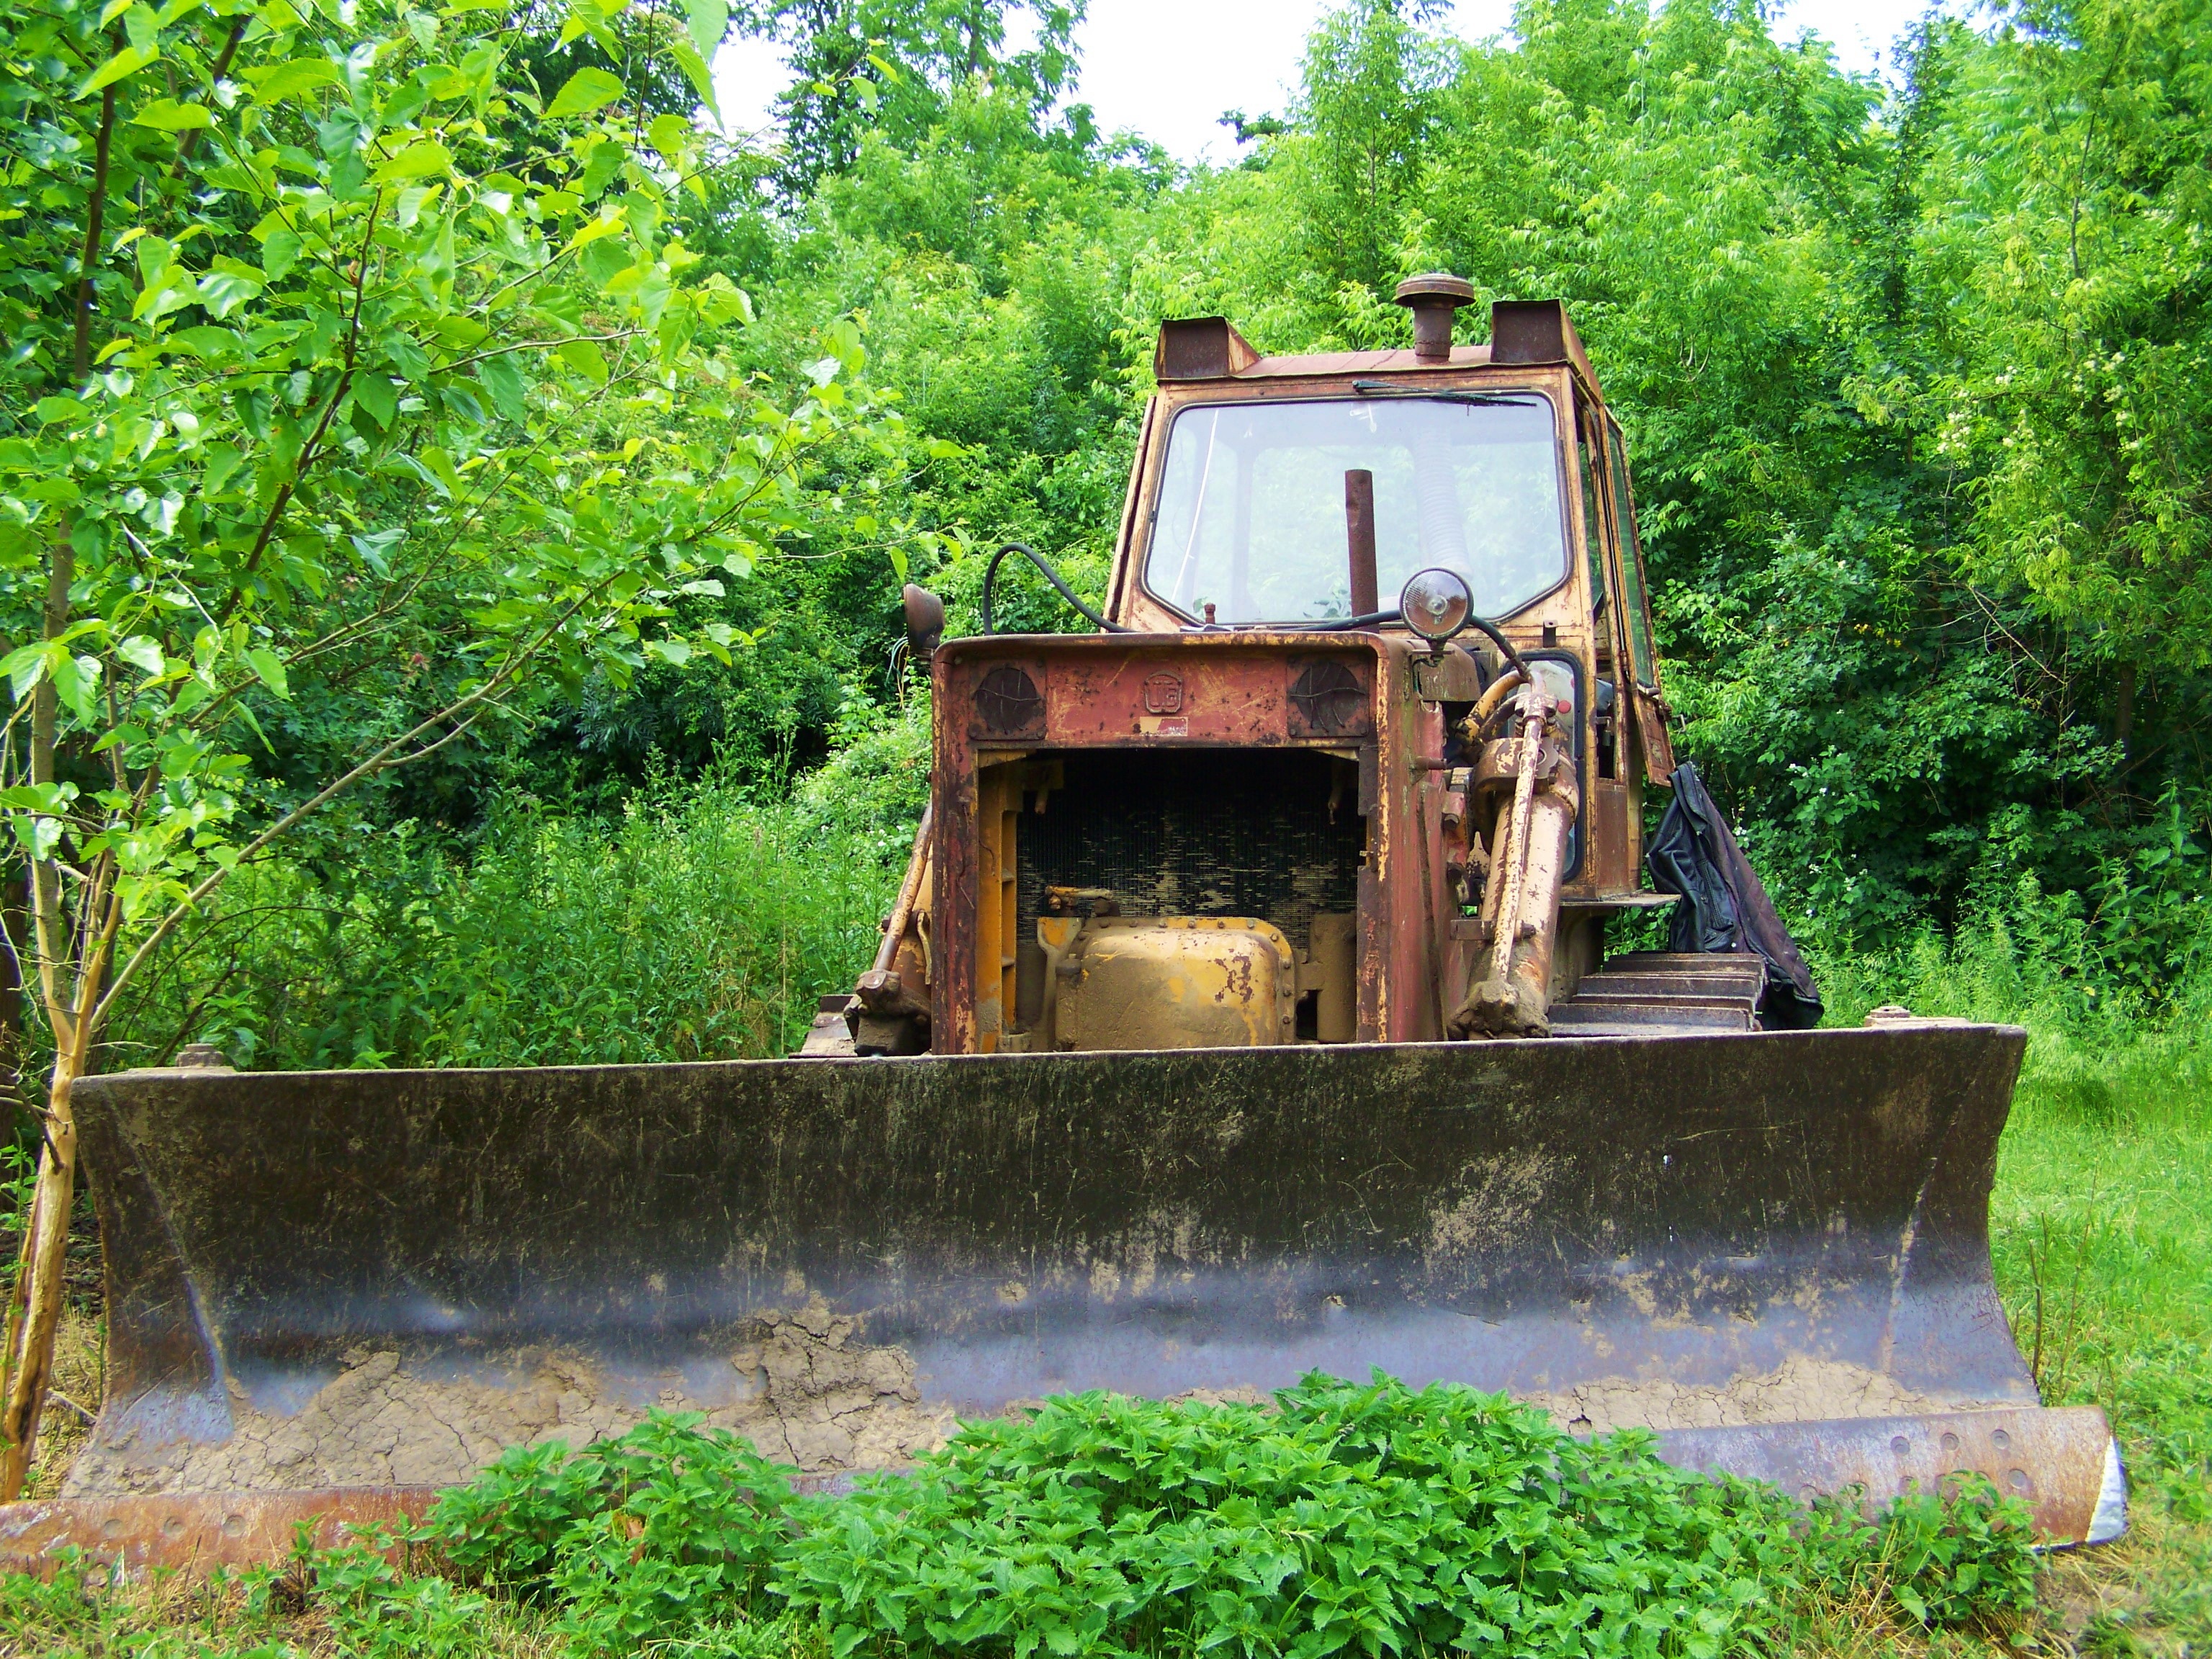
field, lawn, pond, vehicle, soil, agriculture, garden, waterway, bulldozer, oldtimer, veteran, rural area, old crawler